The Last Western

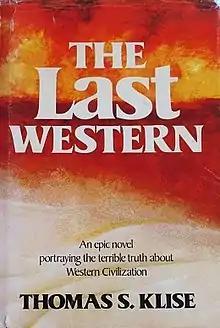
First edition

The Last Western is an American novel by Thomas S. Klise, published by Argus Communications in 1974.